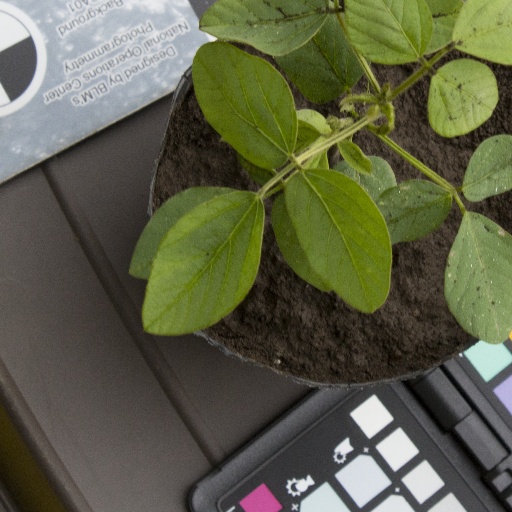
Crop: soybean